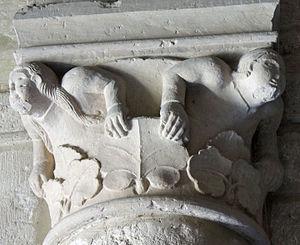
Le chapiteau d'une des colonnes de l'église de Lavannes.
L’église Saint-Lambert de Lavannes est une église romane construite au XIIᵉ siècle, dédiée à Notre-Dame et située à Lavannes dans la Marne.